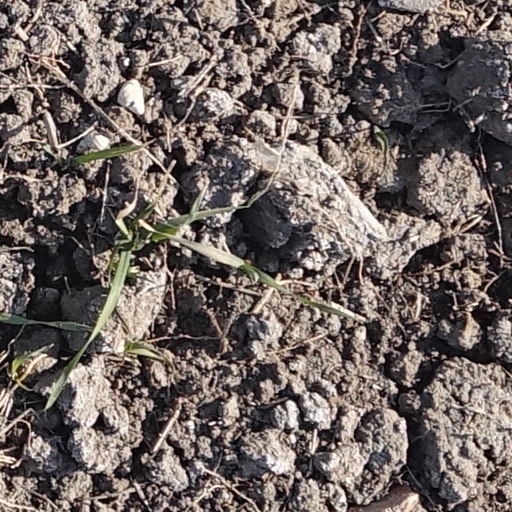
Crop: wheat